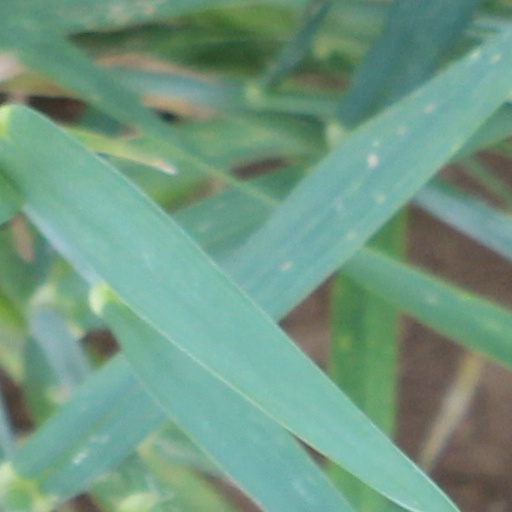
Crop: wheat